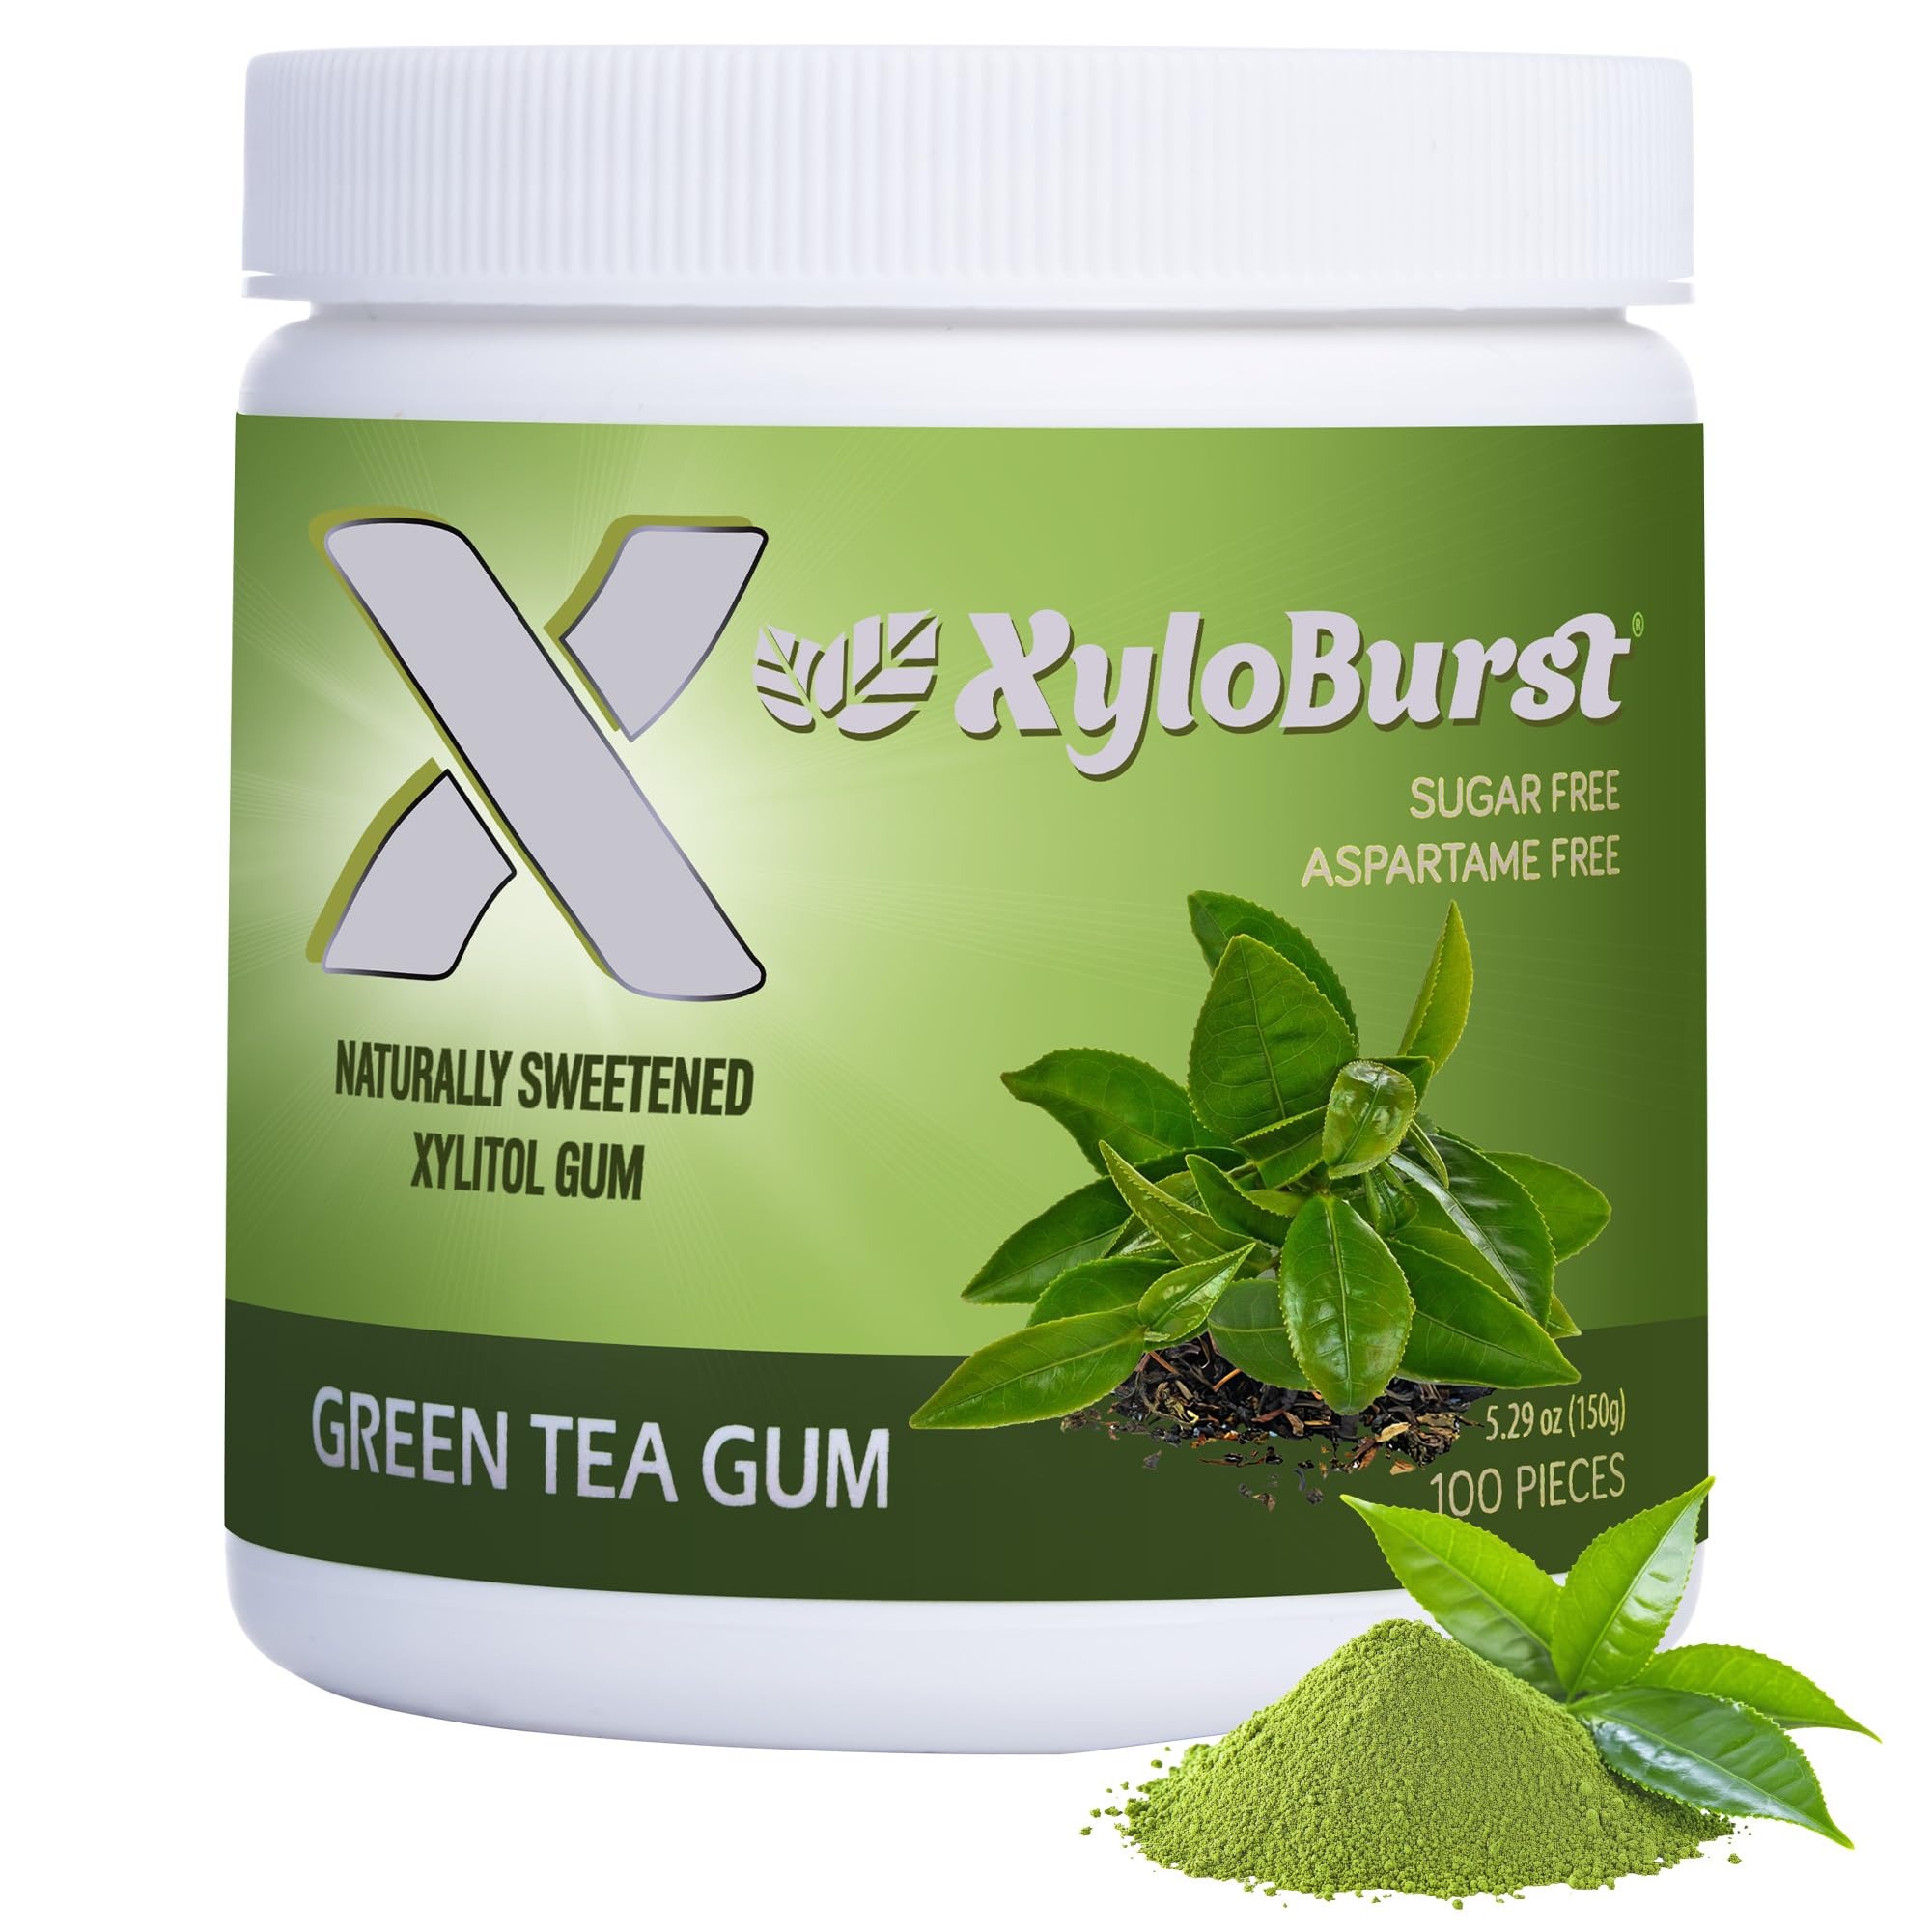
Item Name: XyloBurst Gum | Xylitol Chewing Gum | Sugar Free, Gluten Free, Keto Friendly | Aspartame Free Gum For Oral Health | Green Tea | 100-Count Jar
Bullet Point 1: REFRESHING XYLITOL GUM - Experience the crisp and revitalizing taste of XyloBurst gum, crafted with 100% xylitol. Like our mints, this sugar-free chewing gum stimulates saliva production, combats bad breath, and promotes gum and tooth health.
Bullet Point 2: BOOST ORAL HEALTH - Professional studies suggest that incorporating xylitol into your daily routine, alongside regular brushing, diminishes the risk of tooth decay. XyloBurst dental chewing gum helps you achieve the recommended 6 to 8 grams of xylitol daily, fostering healthy gums & teeth, resulting in fewer cavities and a radiant smile.
Bullet Point 3: SUGAR-FREE INDULGENCE - Savor the guilt-free pleasure of our sugar-free xylitol gum, infused with more than 1 gram of xylitol per piece. Enjoy the sweetness of our natural gum without any unpleasant aftertaste.
Bullet Point 4: ASPARTAME-FREE GUM - Enjoy fresh breath with our aspartame-free, vegan, and keto gum. Naturally flavored and non-GMO, it serves as a delightful substitute for sugary gum and mints, catering perfectly to those seeking a diabetic-friendly option.
Bullet Point 5: NATURAL FLAVORS, CONVENIENT SIZES - Your order will include a jar containing 100 pieces of xylitol chewing gum. Choose from Peppermint, Wintergreen, Cinnamon, Spearmint, Fresh Fruit, Green Tea, or Bubble Gum flavors. Our bubble gum is travel-friendly, perfect for on-the-go convenience.
Product Description: XyloBurst - The Chewing Gum That Cleans Your Teeth! Enjoy fresh breath and clean teeth with XyloBurst xylitol chewing gum, recommended by dentists worldwide. Each piece contains over 1 gram of xylitol and is sweetened exclusively with this tooth-friendly ingredient. Our gum comes in various pack sizes and natural flavors, making it easy to enjoy throughout the day. Your order will include a jar containing 100 pieces of xylitol chewing gum. Choose from Peppermint, Wintergreen, Cinnamon, Spearmint, Fresh Fruit, Bubble Gum, or Green Tea flavors. Improve your Oral Care Routine: Studies suggest that xylitol may reduce the risk of tooth decay by combating sugars and starches found in daily foods. XyloBurst gum offers the benefits of xylitol while being sugar-free, aspartame-free, non-GMO, and gluten-free, making it a dentist and hygienist recommended choice for oral health. Why Choose Xylitol? Xylitol is a remarkable sugar substitute, providing the taste and texture of cane sugar with 40% fewer calories, a low glycemic index of 7, and being non-GMO and vegan. Ideal for calorie-controlled diets, XyloBurst offers uncompromising taste and sweetness while supporting your gums and teeth. Explore Our Other Products: Discover our diverse range of high-quality products sweetened with 100% xylitol. From sugar-free gums and mints to lollipops, erythritol and xylitol sugar-free sweeteners, mint toothpaste, and mouthwash, each product reflects our commitment to quality and oral wellness.
Value: 100.0
Unit: Count

Price: 9.24